Domitilla the Younger

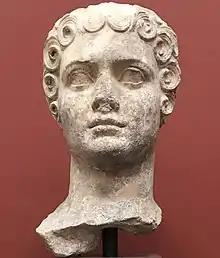
Head of sculpture of Domitilla Minor

Flavia Domitilla the Younger or Flavia Domitilla Minor (c. 45 – c. 66) was the only daughter of the Roman Emperor Vespasian.